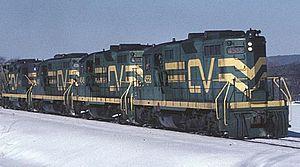
Le chemin de fer du Central Vermont était opérationnel du Québec aux états de la Nouvelle-Angleterre dont le Vermont, le Massachusetts, le Connecticut, et une petite partie de l'état de New York.